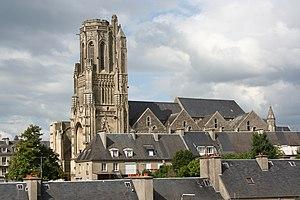
Église Notre-Dame prise depuis l'autre ""rive"" du Torteron - Saint-lô - France"
Saint-Lô est une commune française de 19 116 habitants, située dans le département de la Manche et la région Normandie. Deuxième plus grande ville de la Manche par le nombre d'habitants après Cherbourg-en-Cotentin, elle accueille la préfecture du département. Elle est également chef-lieu d'un arrondissement et bureau centralisateur de deux cantons.